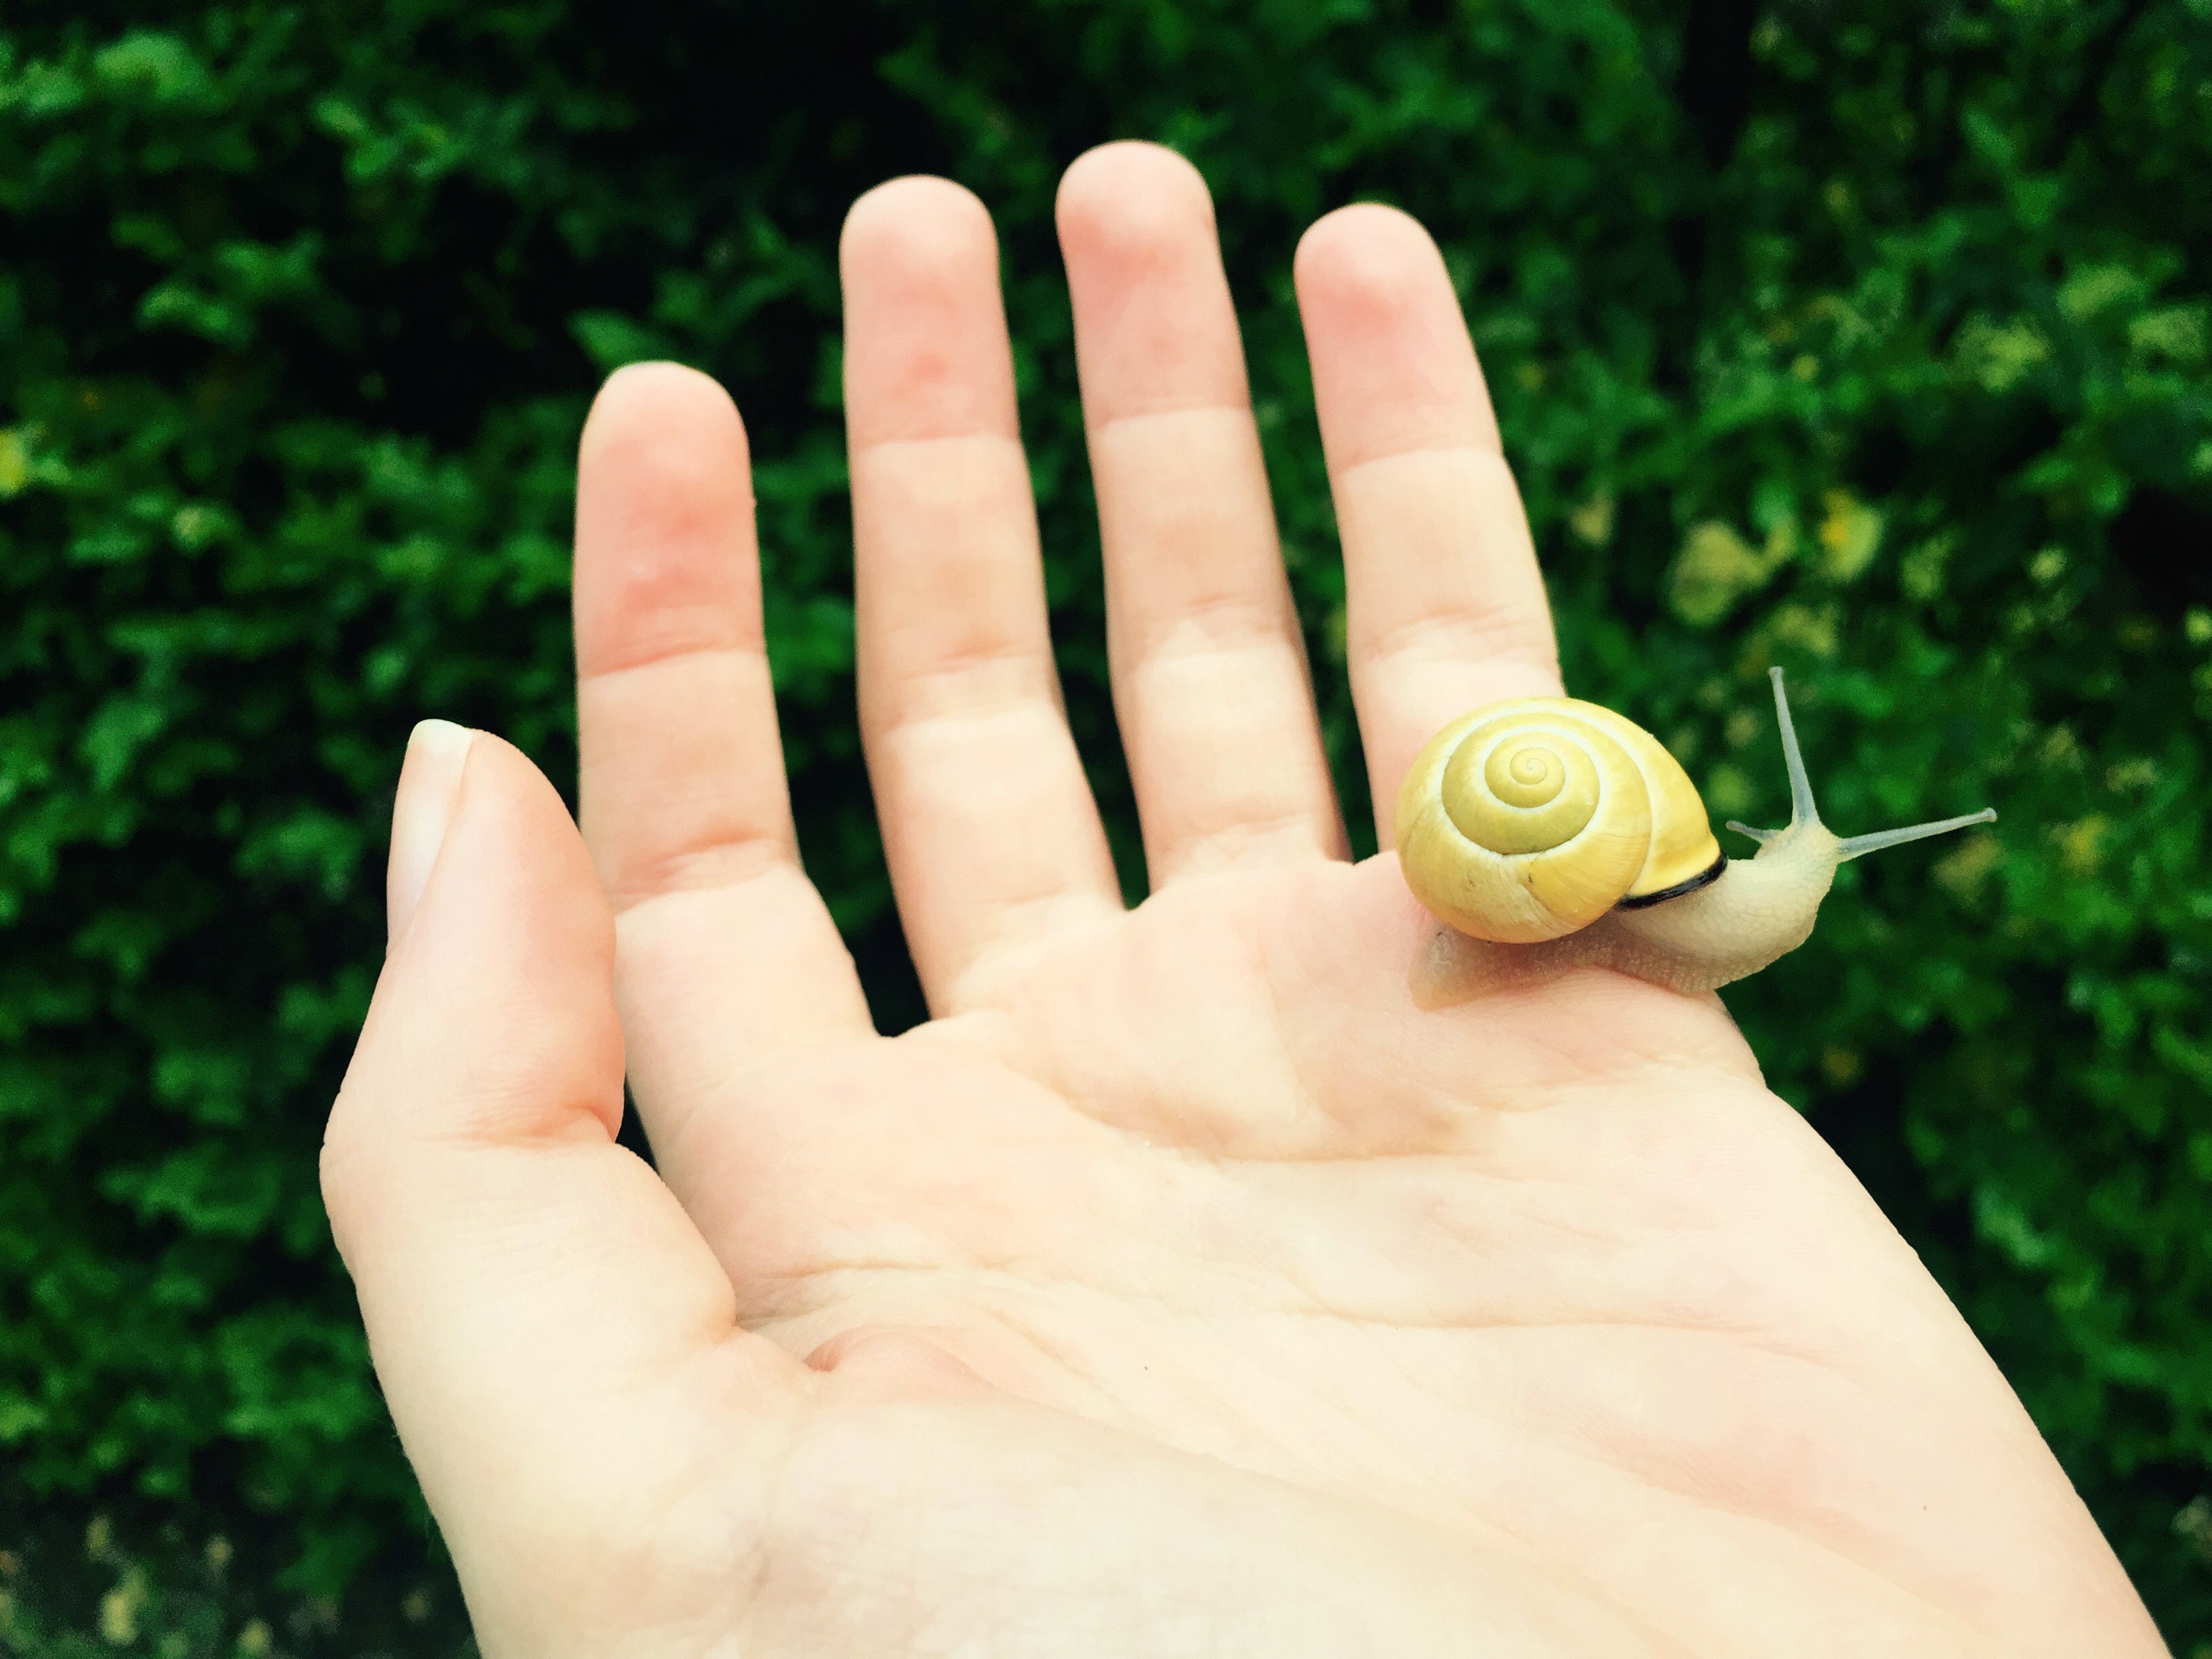
hand, nature, grass, rain, spiral, bloom, leg, finger, spring, green, insect, yellow, garden, nail, close up, prato, snail, fingers, macro photography, sense